Iset (queen)

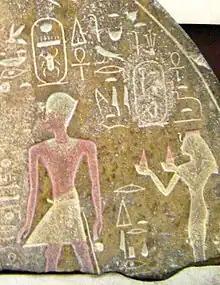
Queen Isis behind her son Tuthmosis III

Iset (or "Isis)" was a queen of the Eighteenth Dynasty of Egypt, and she was named after goddess Isis. She was a secondary wife or concubine of Thutmose II.